Ephraim Katzir

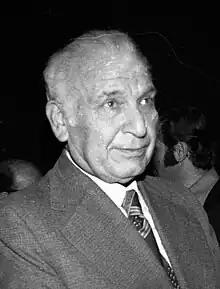
Katzir in 1978

Ephraim Katzir (– 30 May 2009) was an Israeli biophysicist and Labor Party politician. He was the president of Israel from 1973 until 1978.